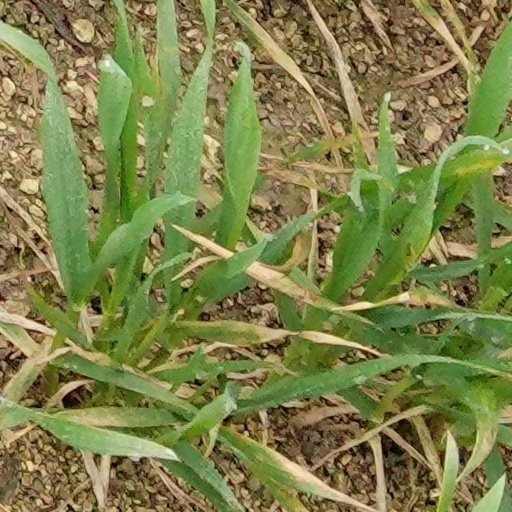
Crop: wheat